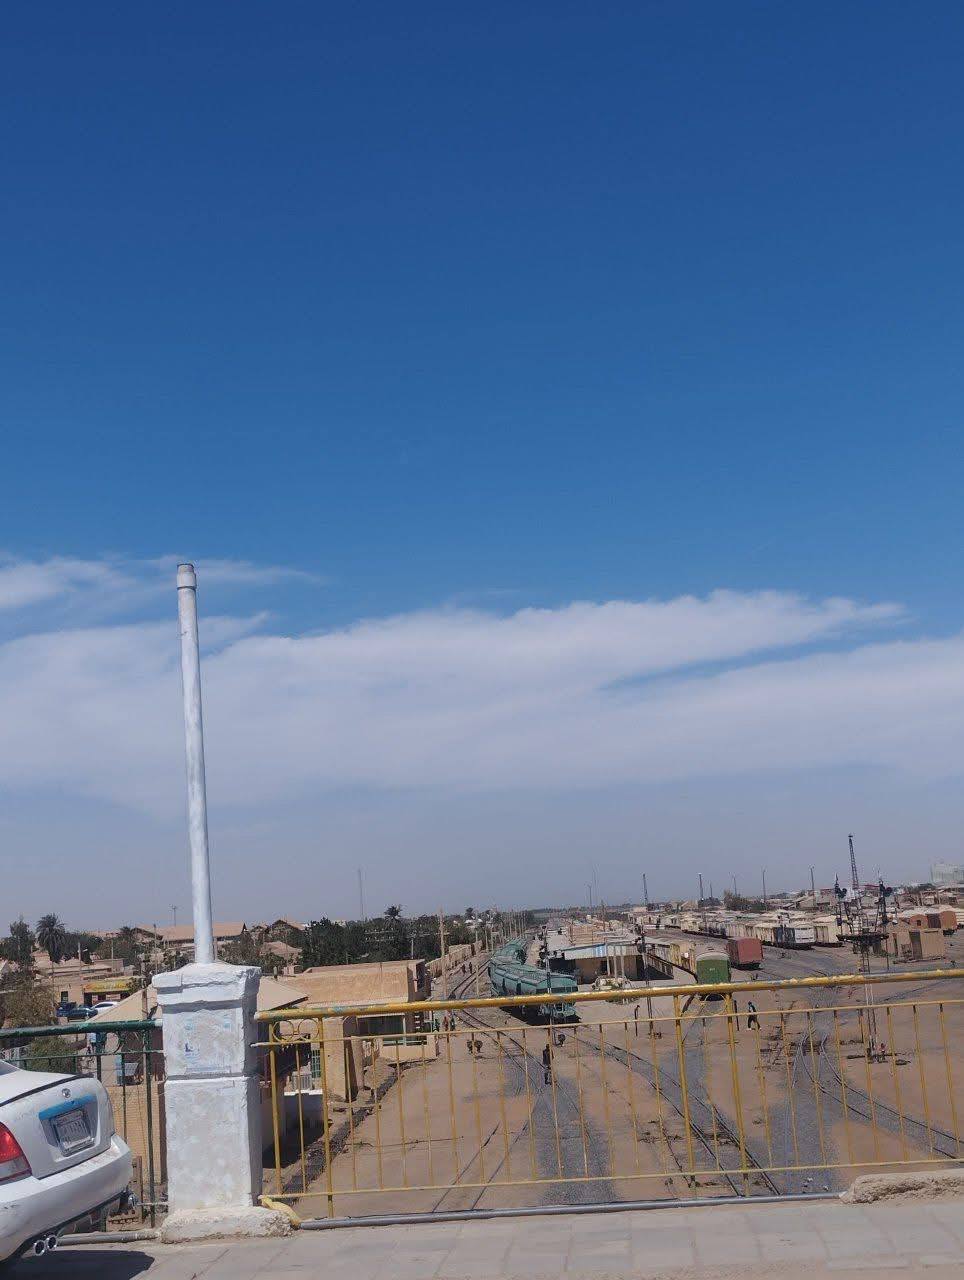
الوصف بالفصحى: جسر تحته سكة حديد، ويجري عليها القطار على أحد القضبان
الوصف بالعامية السودانية: كبري تحتيه سكة حديد وفيها القطر متحرك في وحدة من القضبان
التصنيف: Urban & City Life